Tale of Tales (2015 film)

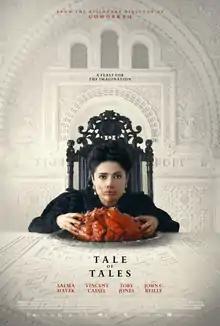
Theatrical release poster

Tale of Tales is a 2015 fantasy horror film co-written, directed and co-produced by Matteo Garrone and starring Salma Hayek, Vincent Cassel, Toby Jones, and John C. Reilly. It is based on a collection of fairy tales by Italian poet Giambattista Basile, titled "Pentamerone". The three main tales that inspired the film are "La Cerva Fatata" ("The Enchanted Doe"), "La Pulce" ("The Flea"), "La Vecchia Scorticata" ("The Flayed Old Lady"). An Italian-led production with co-producers in France and the United Kingdom, "Tale of Tales" is Garrone's only English-language film. It competed for the Palme d'Or at the 2015 Cannes Film Festival.